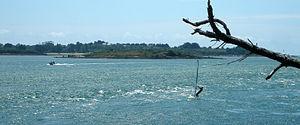
Er Lanic depuis Berder
Er Lannic est une petite île française, située dans le département français du Morbihan en région Bretagne.
Cette liste recense les sites classés zones naturelles d'intérêt écologique, faunistique et floristique du département du Morbihan.